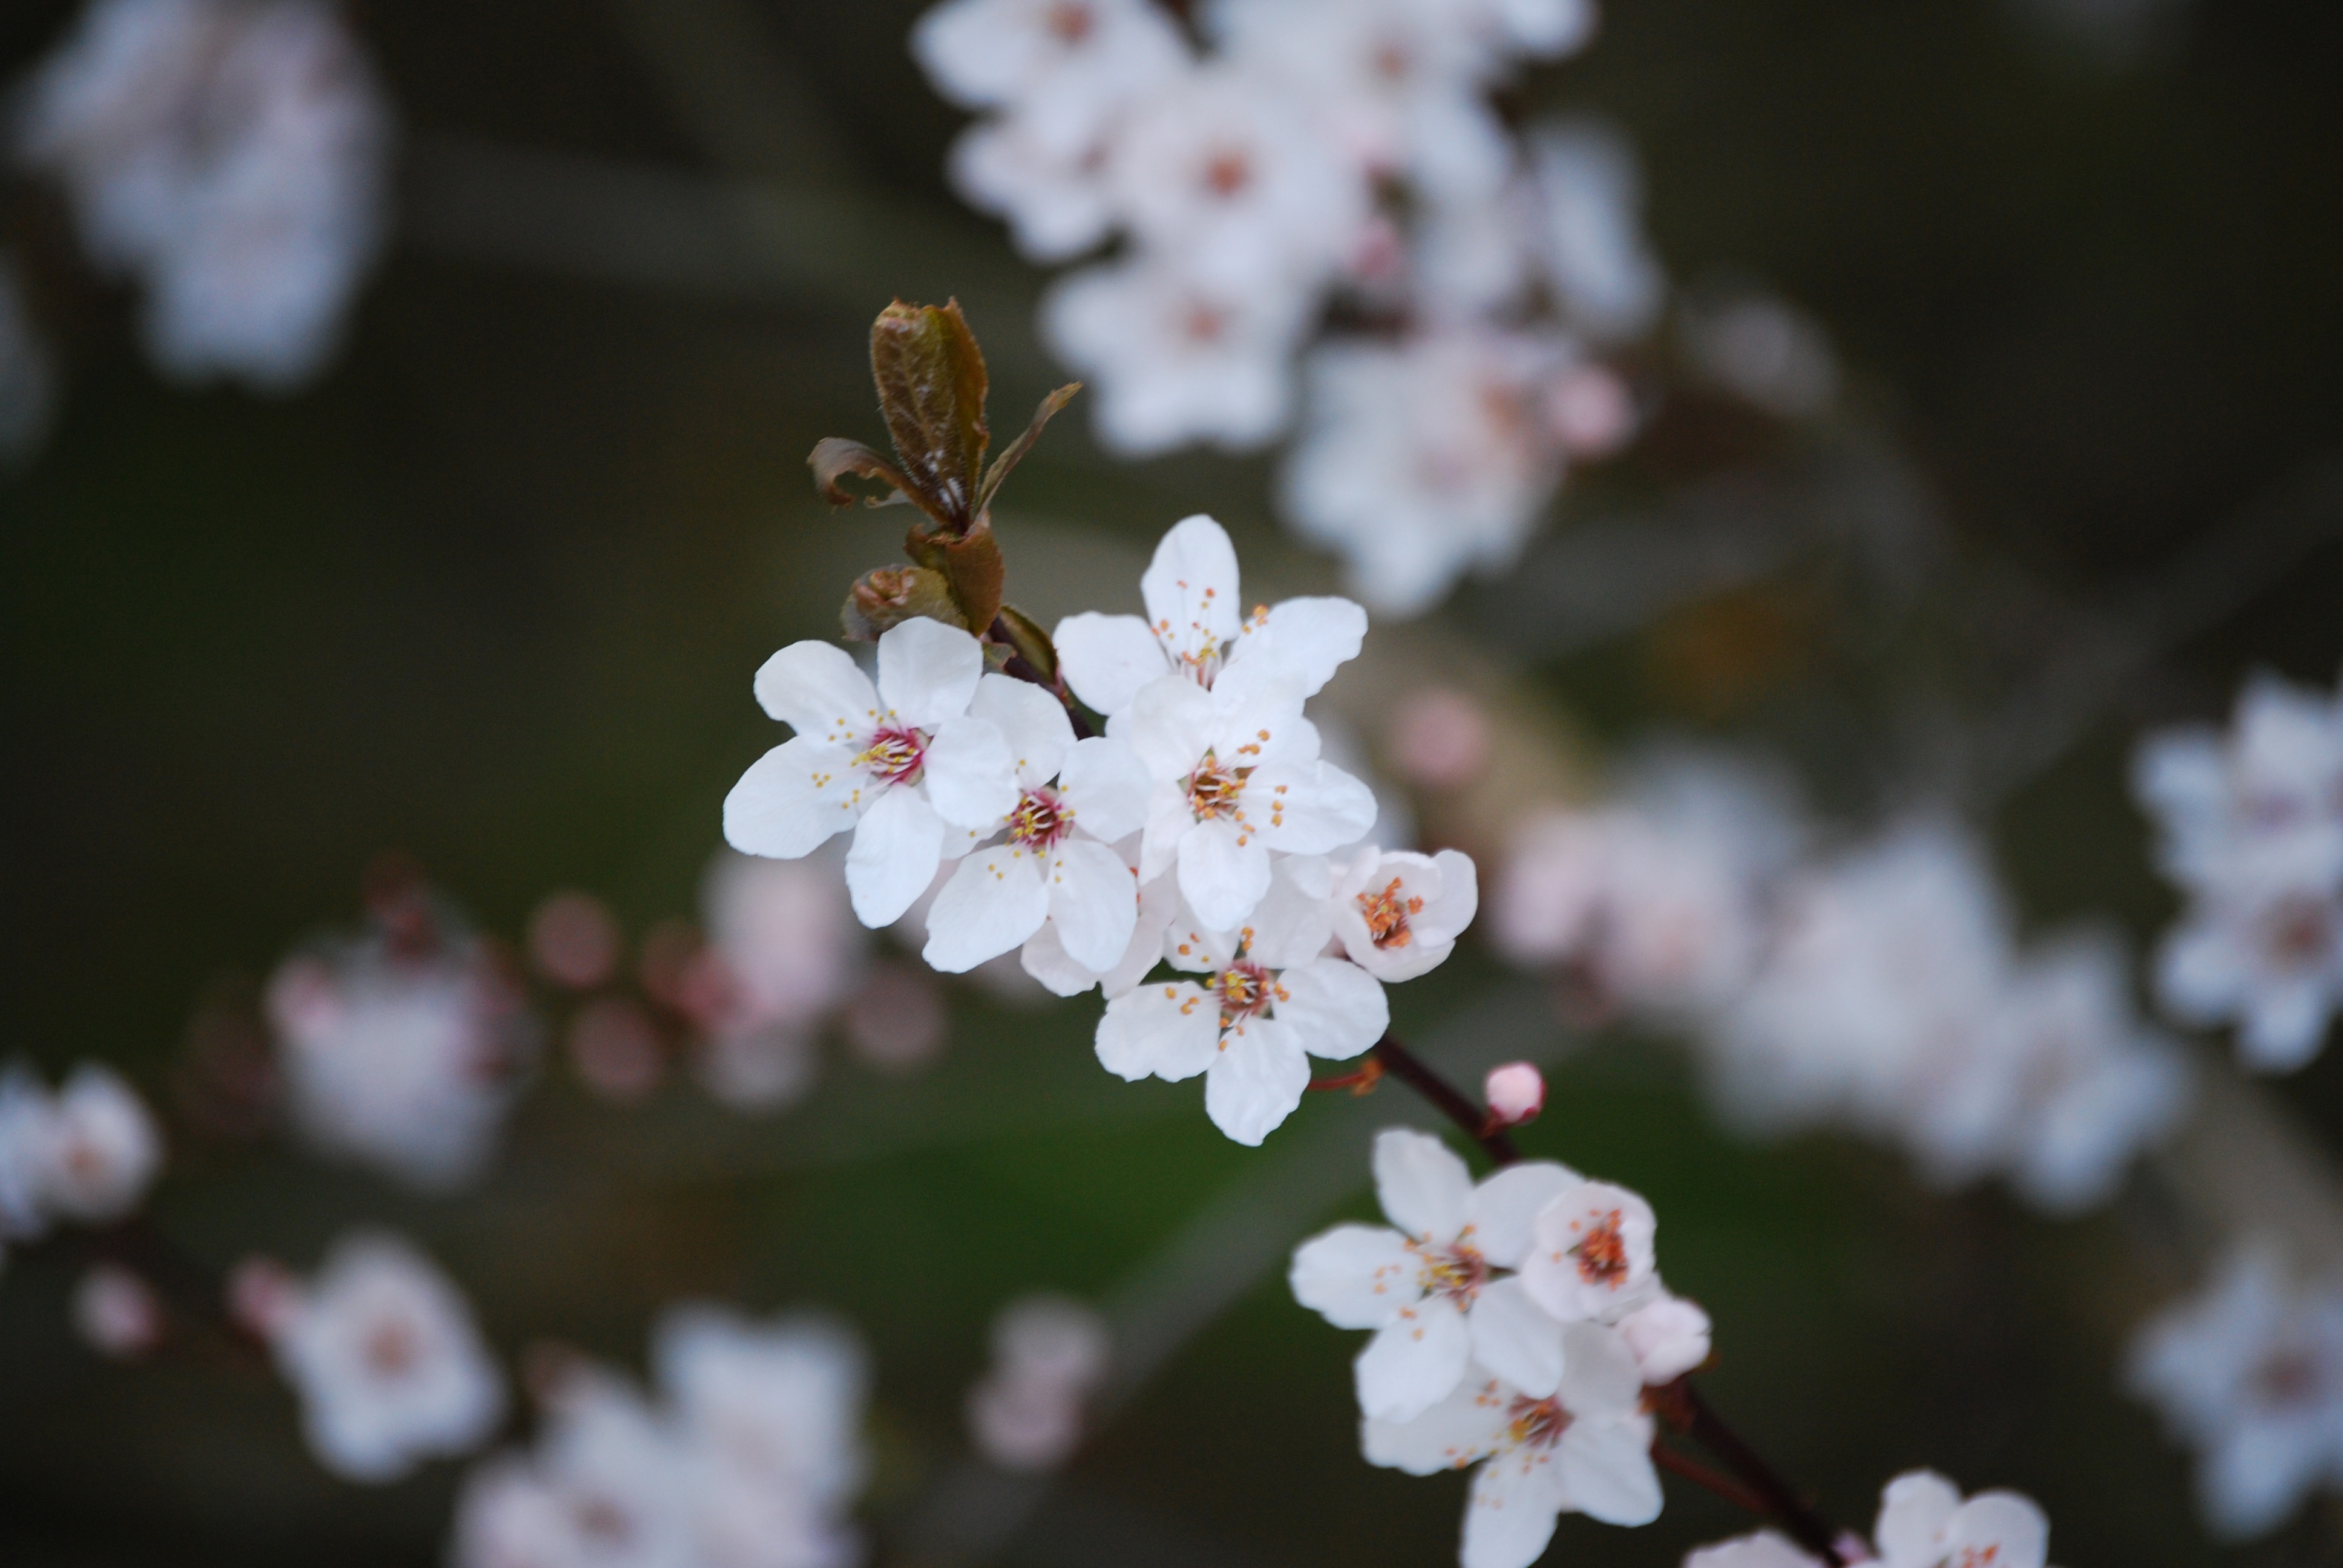
branch, blossom, plant, flower, petal, bloom, spring, produce, botany, flora, season, cherry blossom, close up, blossoms, macro photography, cherry tree, cherry tree branch